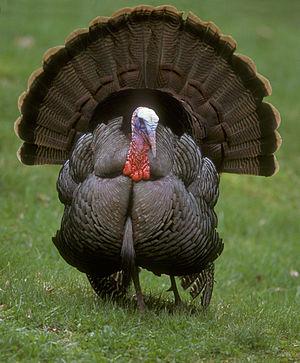
Le Caryer glabre ou Caryer des Pourceaux, est une espèce d'arbres de la famille des Juglandaceae et du genre Carya. L’arbre est commun à l’est des États-Unis et au sud du Canada. Souvent mélangé à des chênes, il est courant dans les forêts de type oak-hickory forest.